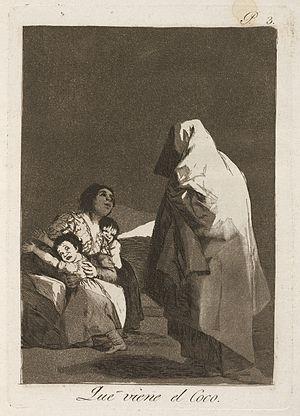
L'eau-forte Que viene el coco est une gravure de la série Los caprichos du peintre espagnol Francisco de Goya. Elle porte le numéro trois dans la série des 80 gravures. Elle a été publiée en 1799.
El coco, aussi nommé el cuco ou encore el cucuy dans les pays d'Amérique latine, est une créature du folklore hispanique et portugais correspondant à une sorte de croque-mitaine qui vient punir les enfants qui se sont mal conduits.